Abelardo L. Rodríguez Market

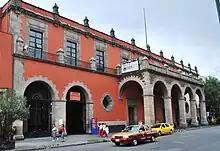
Main entrance to the section of the building that has the Teatro del Pueblo

From the time the murals were painted in the 1930s to 2009, there had been no organized effort by authorities to conserve the murals painted here. The 1985 earthquake, humidity, the passage of time, the lack of maintenance and vandalism took their toll on the artwork. Almost all of the murals showed some level of damage with only the murals painted by Pablo O'Higgins at the entrance located at Del Carmen and Rodriguez Puebla were in good condition. This is primarily because these works were done on the ceiling and upper portions of high walls. One of the murals in the worst condition was "Influencia de las vitaminas" by Angel Bracho, with over 50% of the surface area damaged, mostly by humidity. A wall that holds a work by Marion Greenwood is cracked, possibly due to the 1985 earthquake. The rest of the paintings are damaged by scratches, humidity and small cracks due to the same earthquake, with those at arms reach suffering from graffiti and other vandalism.